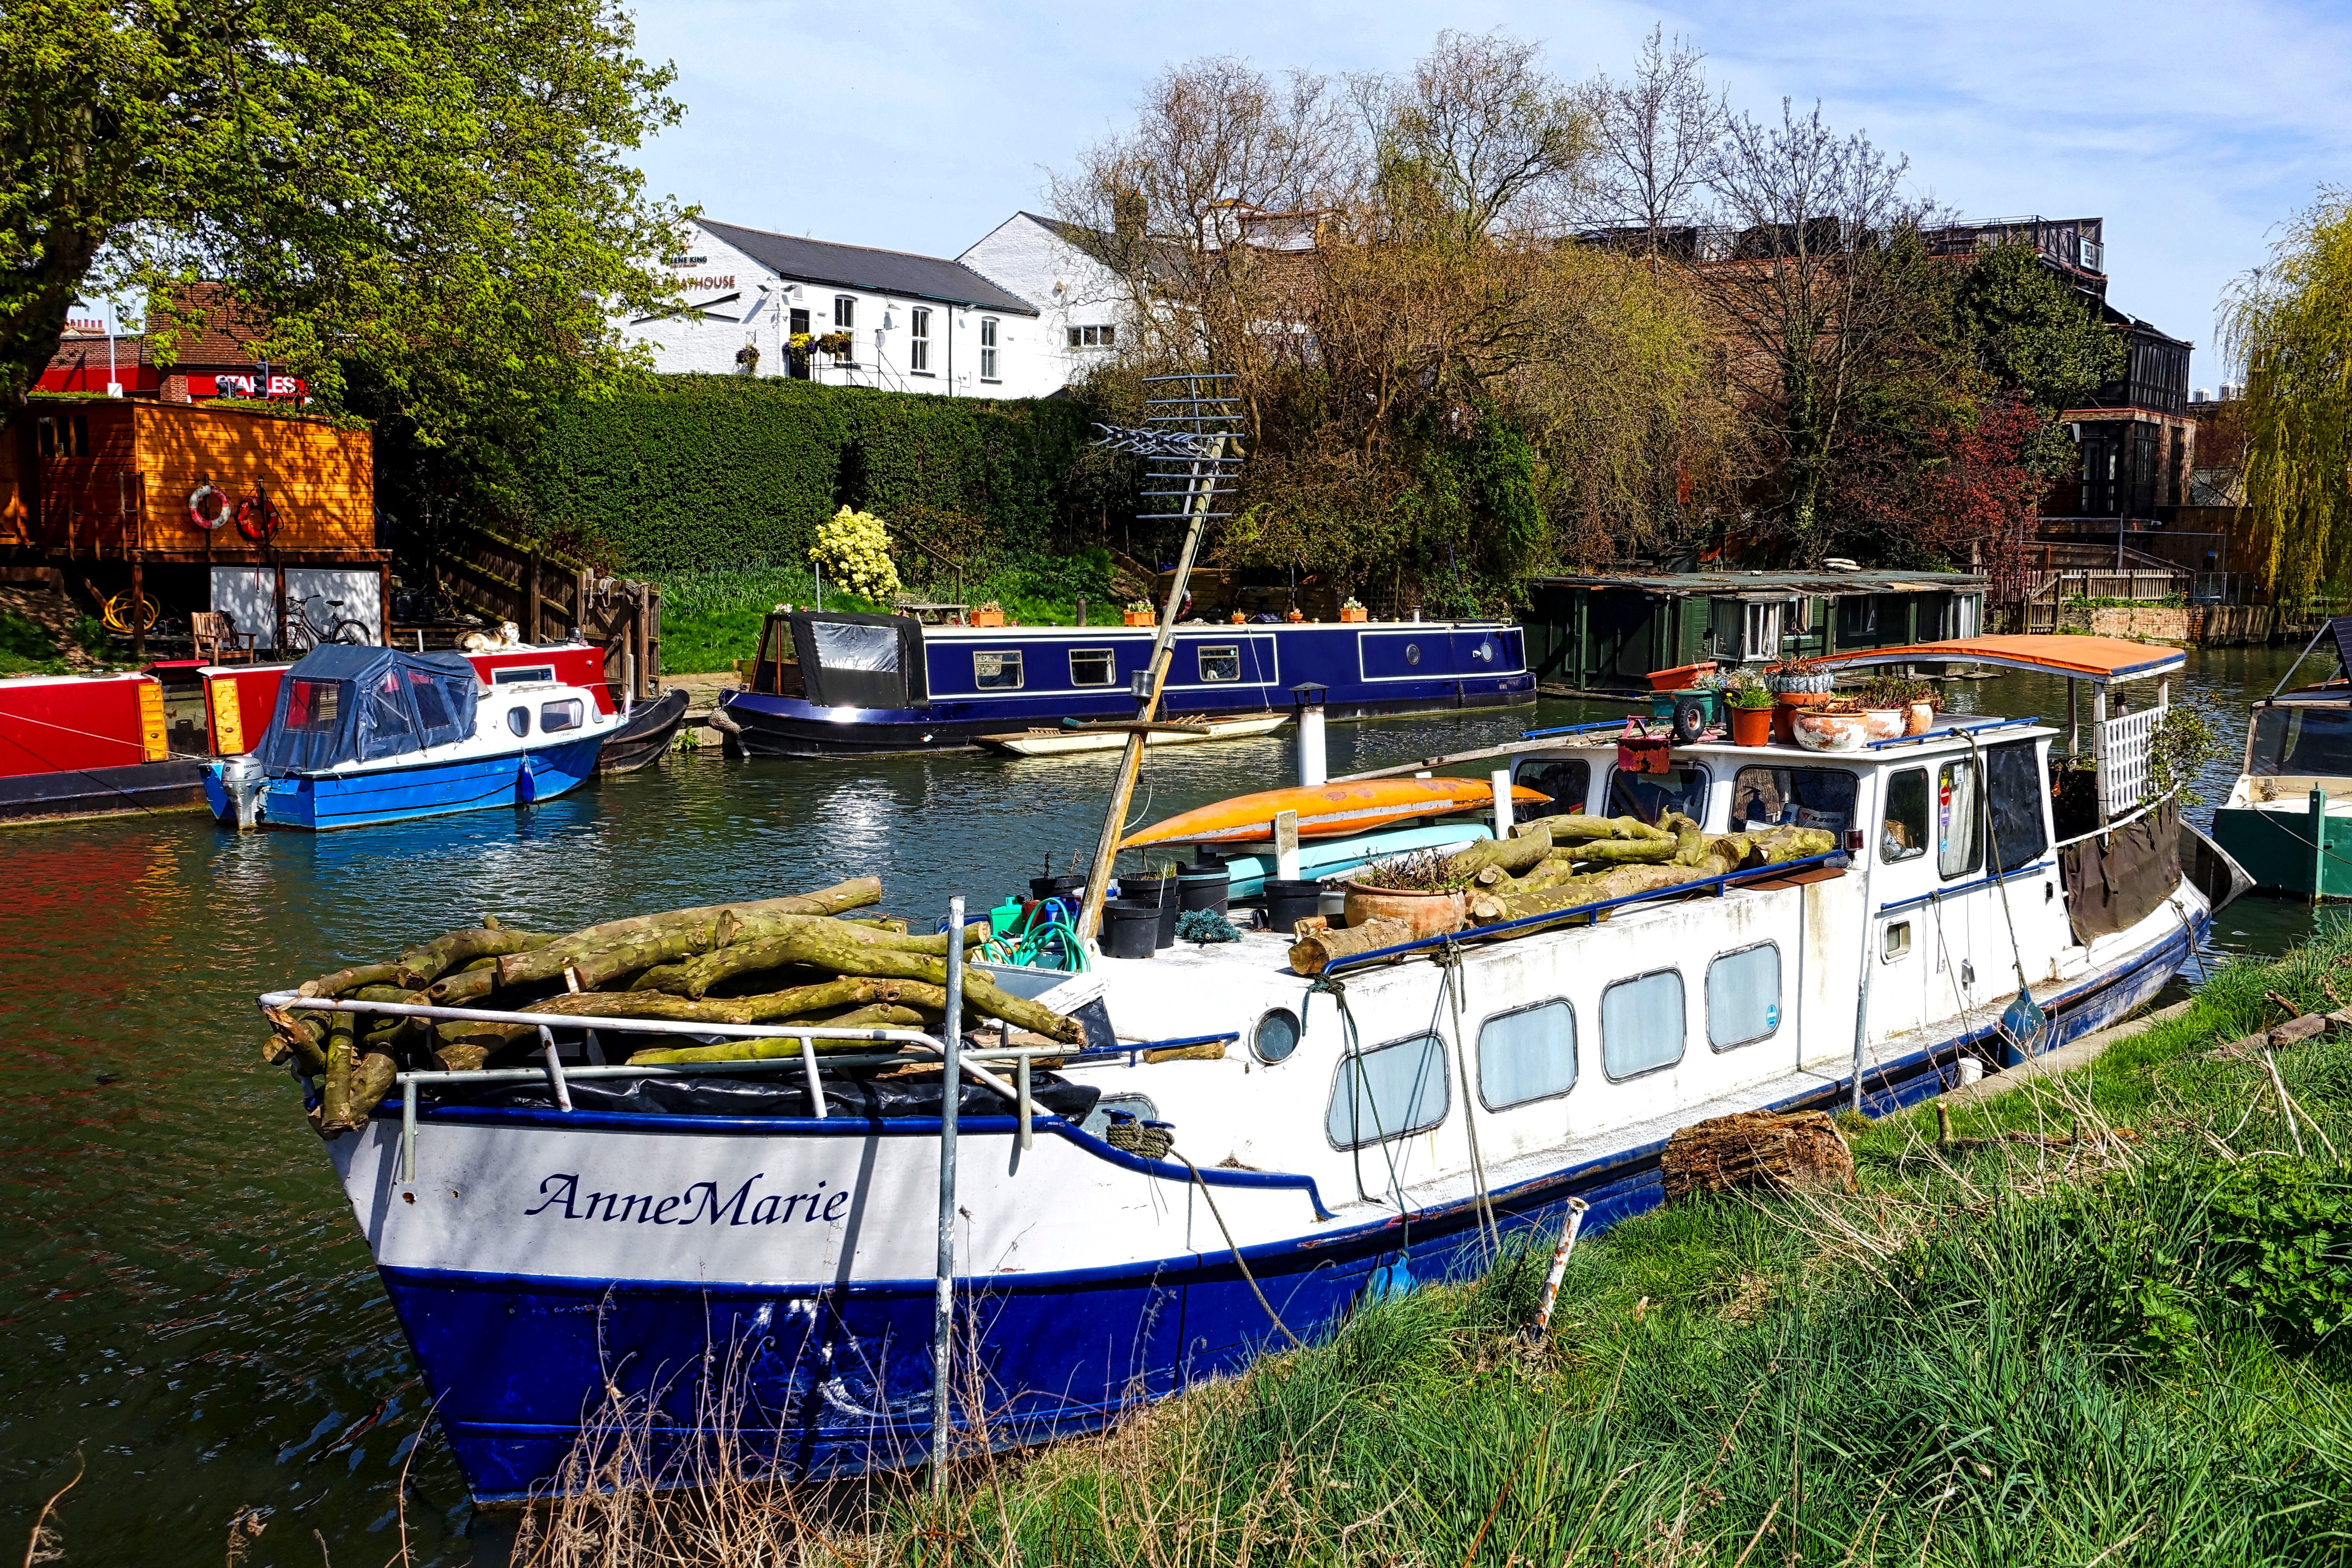
water, boat, river, canal, travel, transportation, vessel, vehicle, lifestyle, waterway, body of water, nautical, boating, channel, english, watercraft, landform, houseboat